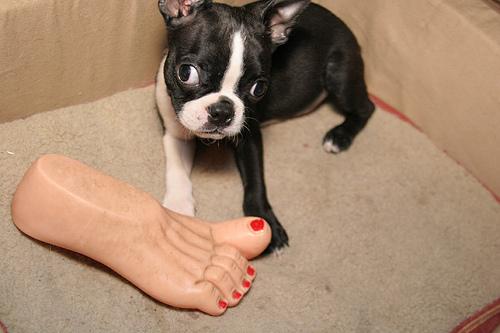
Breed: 230-n000084-Boston_bull